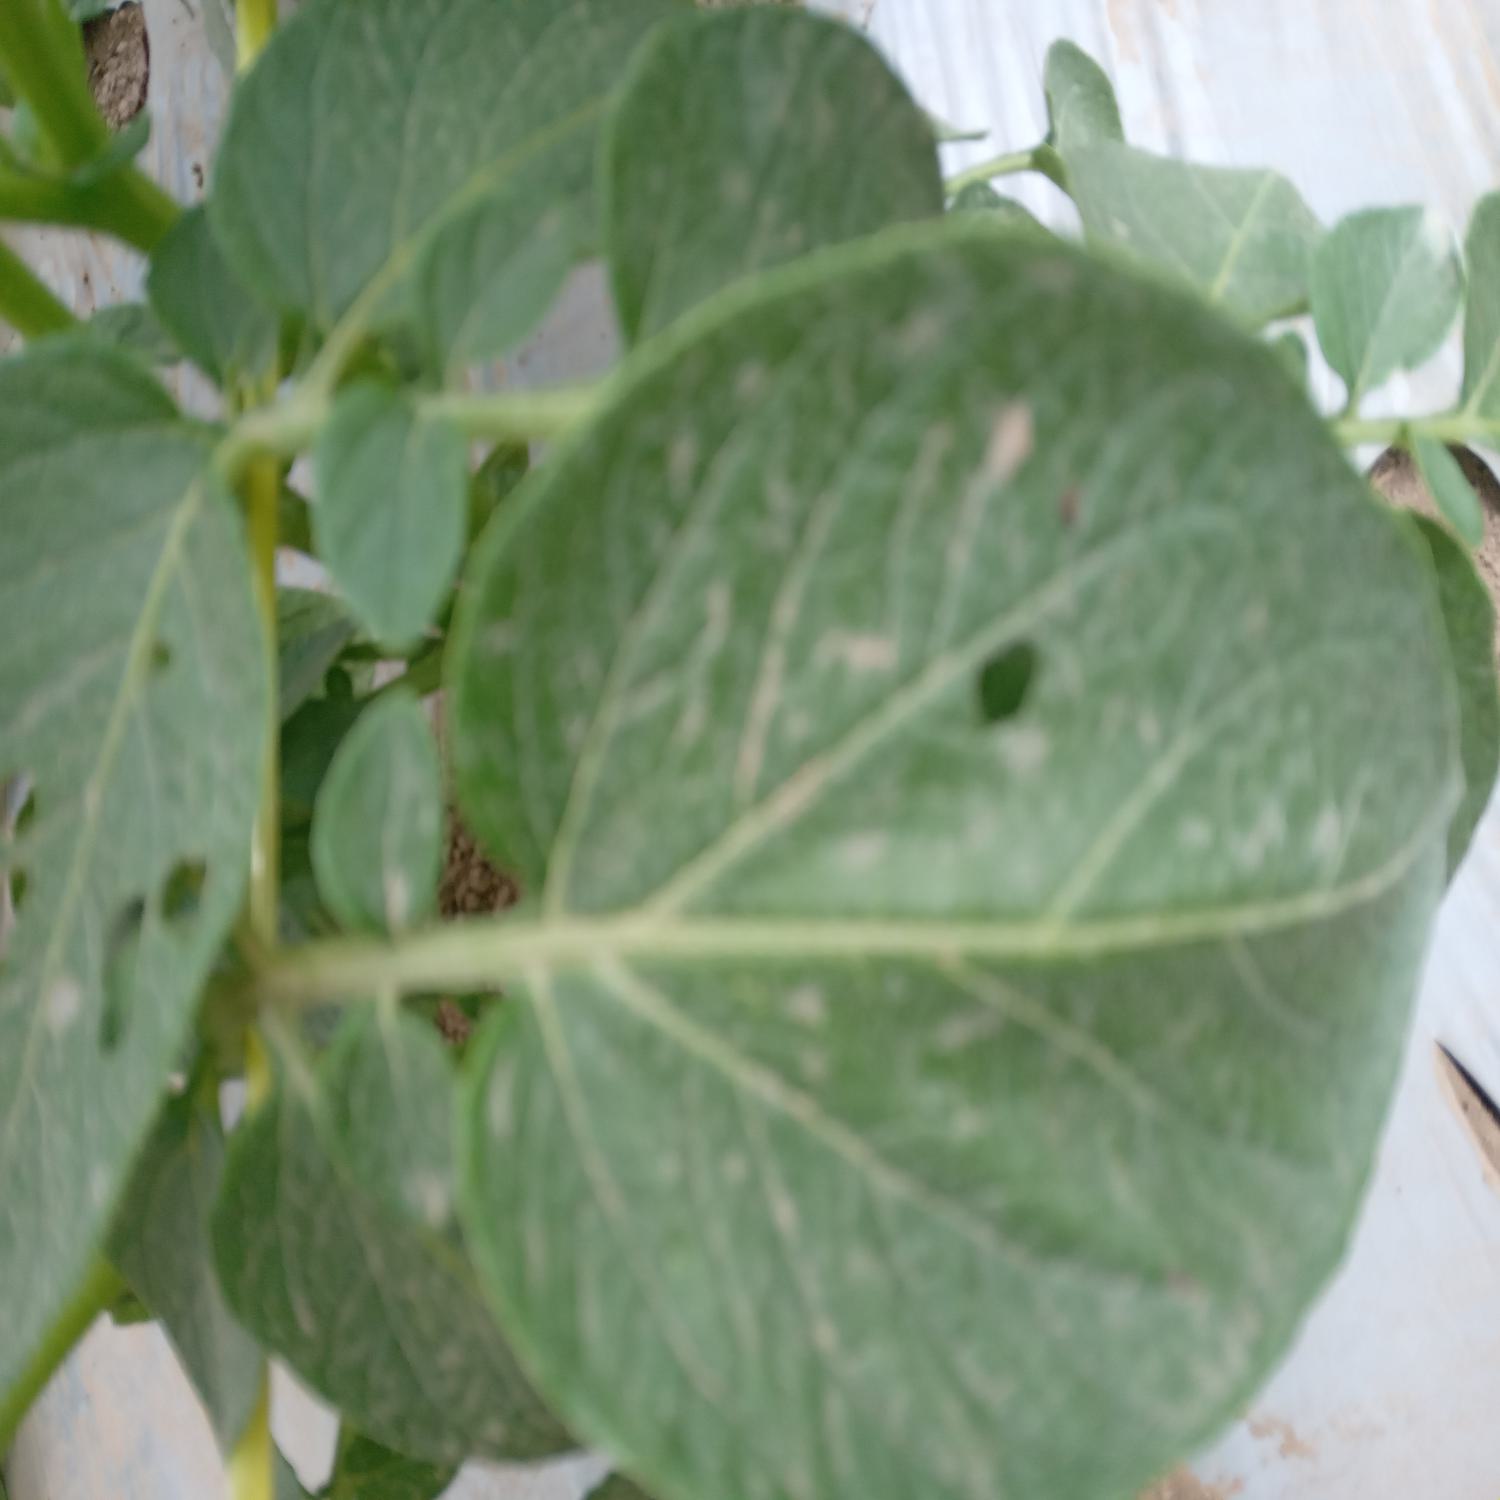
Label: Pest